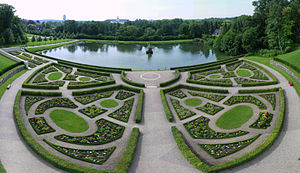
Gottorp Slot / Galleri
Gottorp Slot er et slot i det nordlige Tyskland, beliggende lidt vest for Slesvig bys centrum ved Sliens bund. I 1544 opstod det gottorpske fyrstehus, da den danske konge lod sin yngre bror prins Adolf få slottet. Især under hertug Frederik 3. af Gottorp var Gottorp kendt som et kulturelt cen­trum med enestående bibliotek og kunstkammer.